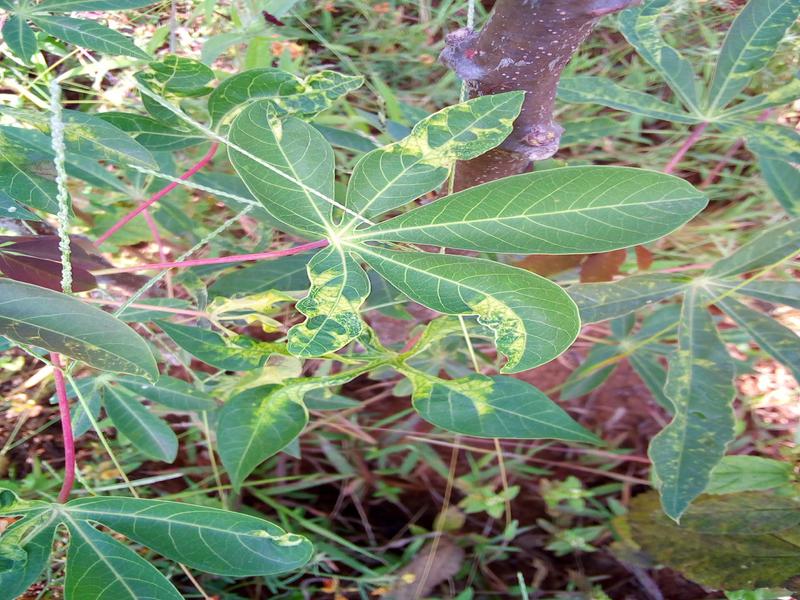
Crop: cassava
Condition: mosaic_disease